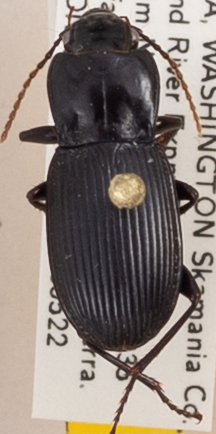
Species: Pterostichus herculaneus
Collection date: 2018-05-22
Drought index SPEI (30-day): -2.09
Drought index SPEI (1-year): -0.39
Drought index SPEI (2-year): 0.71